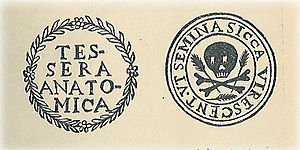
Theatrum anatomicum
Adgangsbilletter til det anatomiske teater i København. Efter afbildning i Thomas Bartholins Domus Anatomica. Indskrifterne lyder oversat fra latin: Anatomisk billet - De tørre ben skulle grønnes lig sæd.
Theatrum anatomicum eller på dansk Det anatomiske teater var det sted,